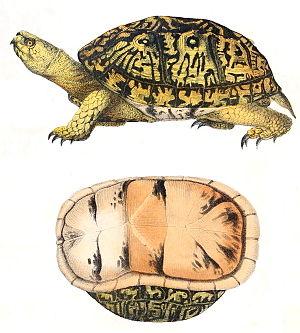
Terrapene carolina est une espèce de tortue de la famille des Emydidae. Elle est parfois appelée Tortue boîte ou Tortue tabatière.